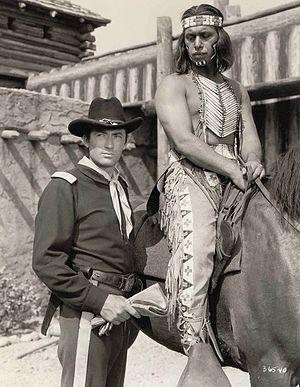
Michael George Ansara est un acteur américain, d'origine syrienne.
Fort Invincible est un film américain réalisé par Gordon Douglas, sorti en 1951.